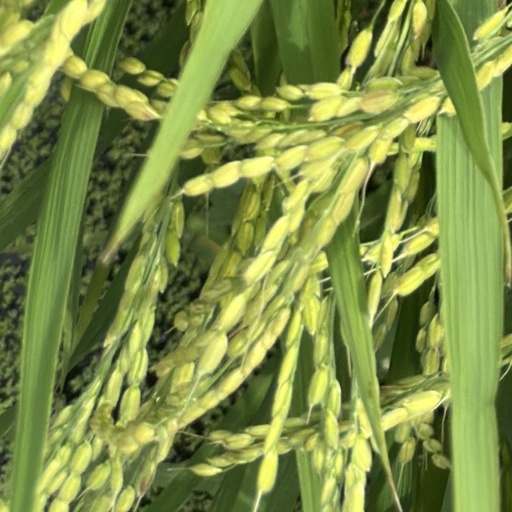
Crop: rice